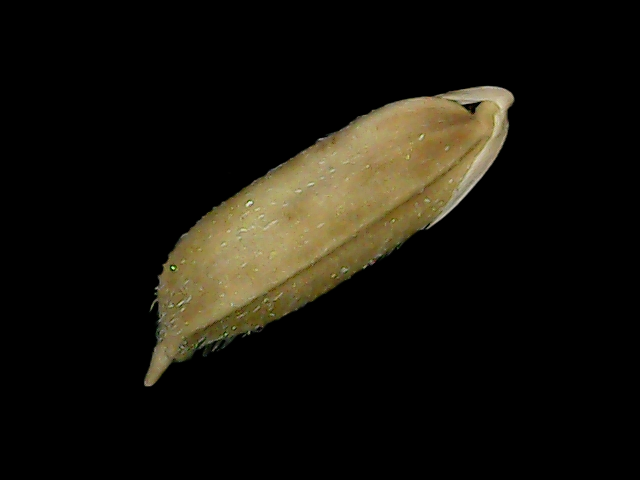
Rice variety: Br23